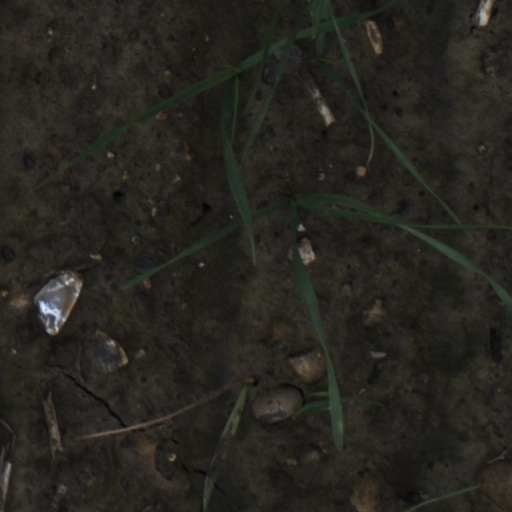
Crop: wheat